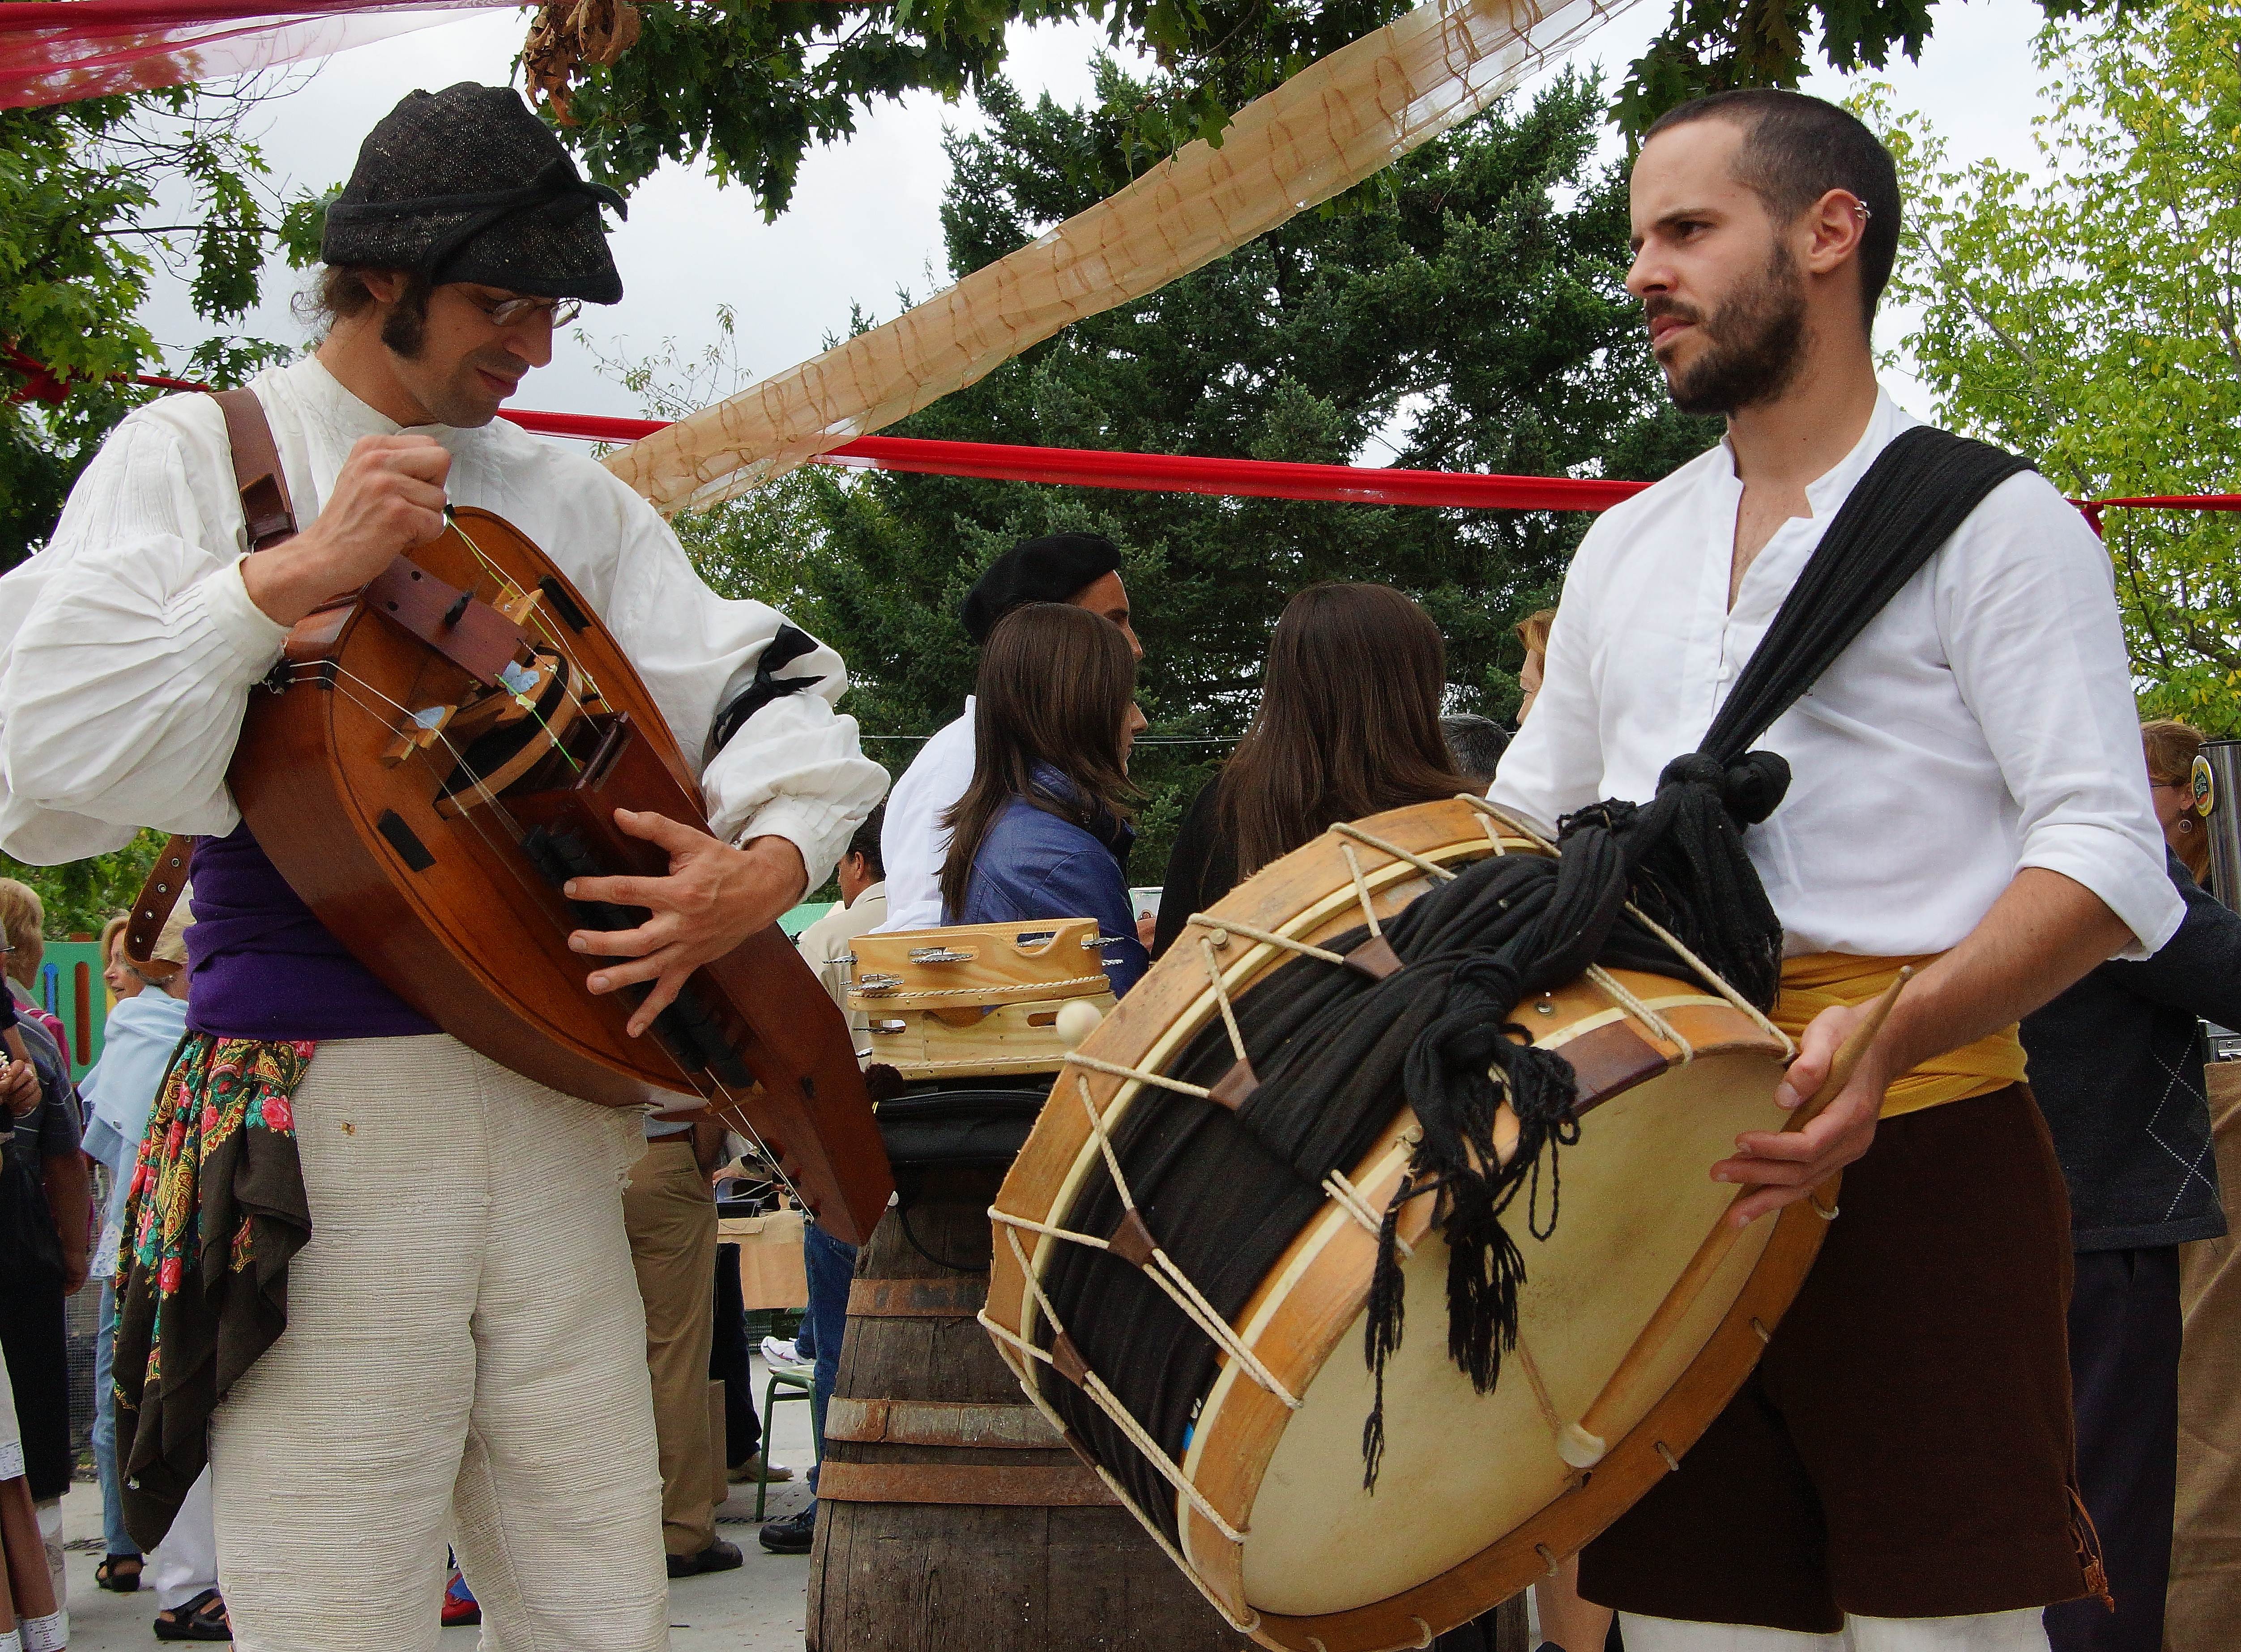
music, photo, musician, drum, musical instrument, percussion, spain, galicia, pontevedra, drummer, a77, espana, g, ggl1, gaby1, xovesphoto, varios, some, alama, xelodegalicia, sonya77v, sonyslta77v, tamrom24135, gabrielcoru a, romer a, string instrument, skin head percussion instrument, hand drum